Hans Everding

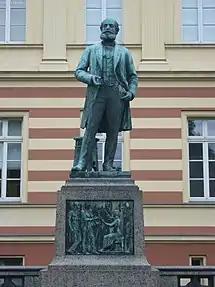
The Kekulé Monument, Bonn

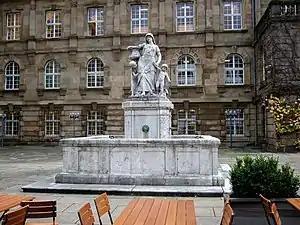
The Sophie Henschel Fountain, Kassel

Johannes Everding (17 October 1876, Gelsenkirchen – 13 December 1914, Kassel) was a German sculptor and medallist, primarily known for monuments and fountains.